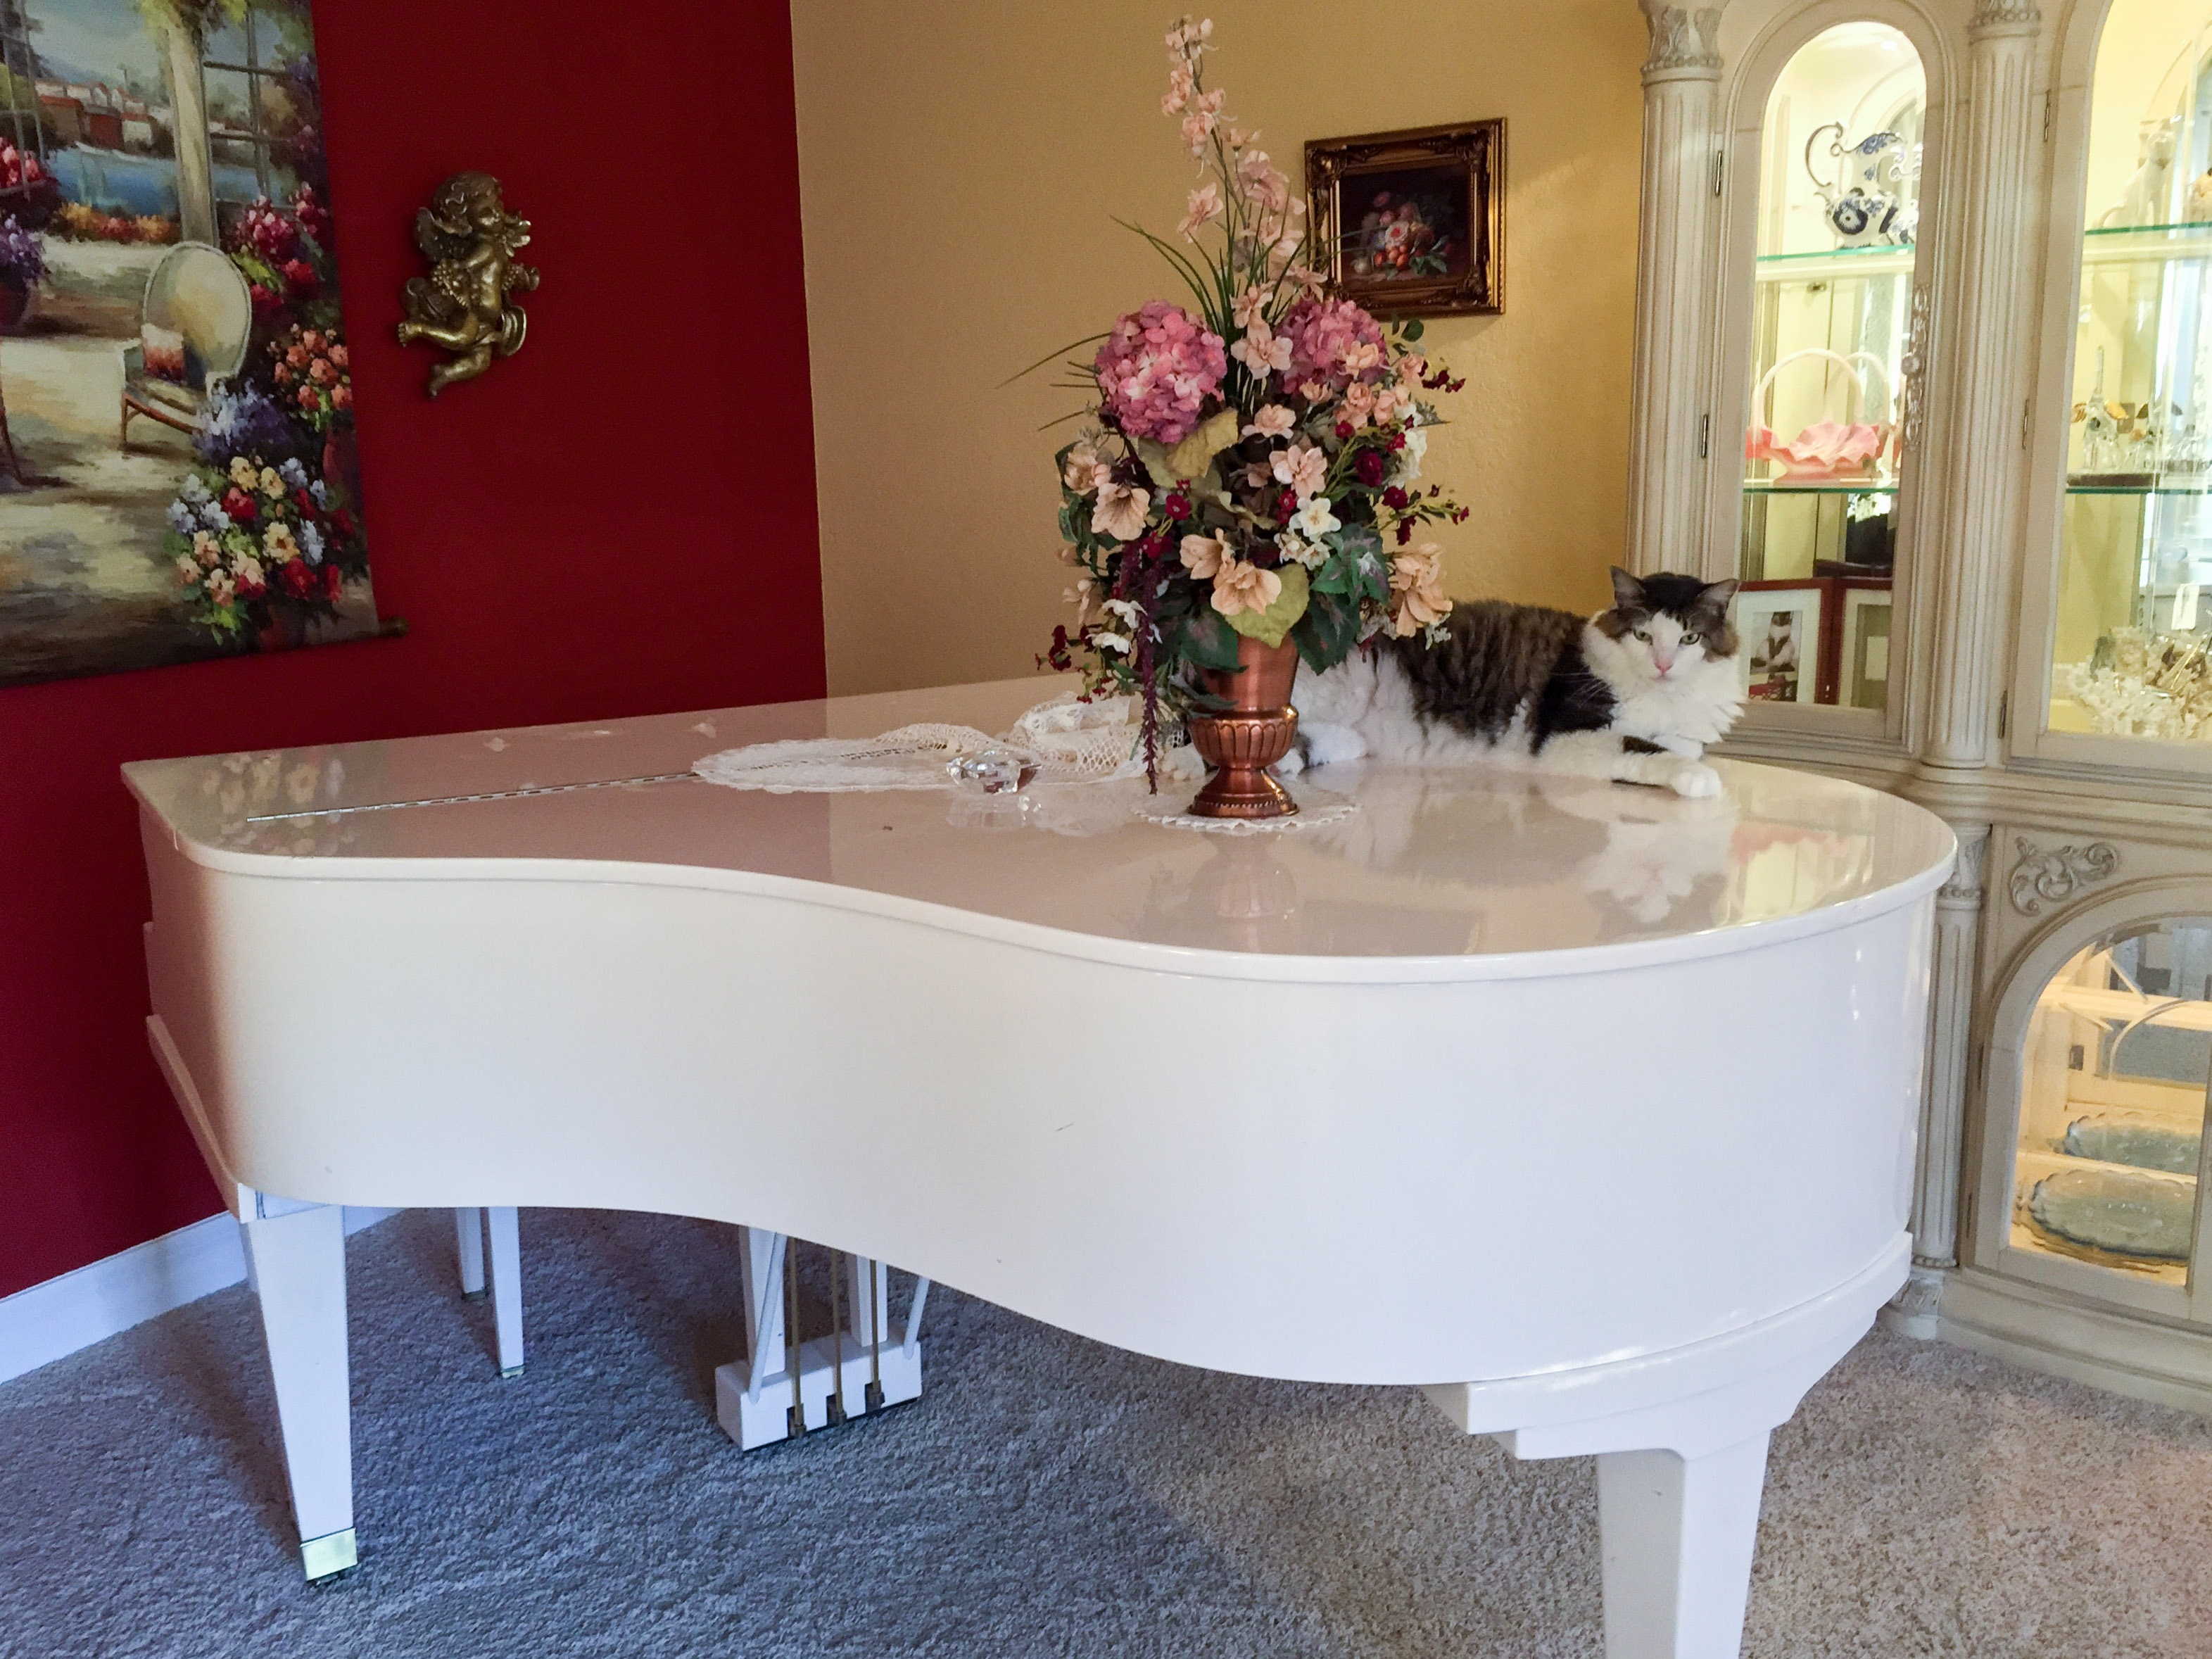
table, white, floor, animal, cute, pet, portrait, cat, piano, property, living room, furniture, room, flowers, interior design, domestic, adorable, dining room, flooring